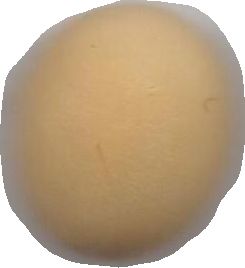
Variety: Grobogan